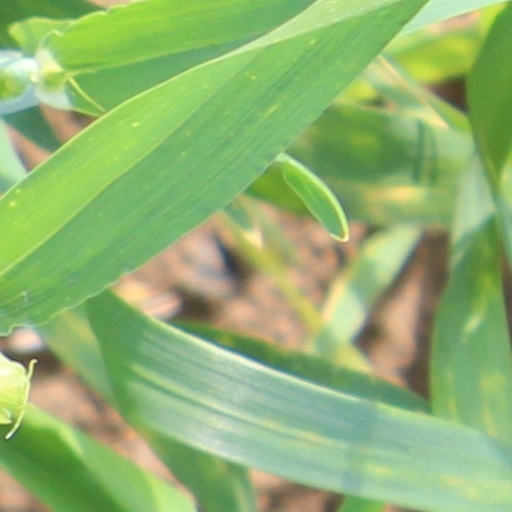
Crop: wheat